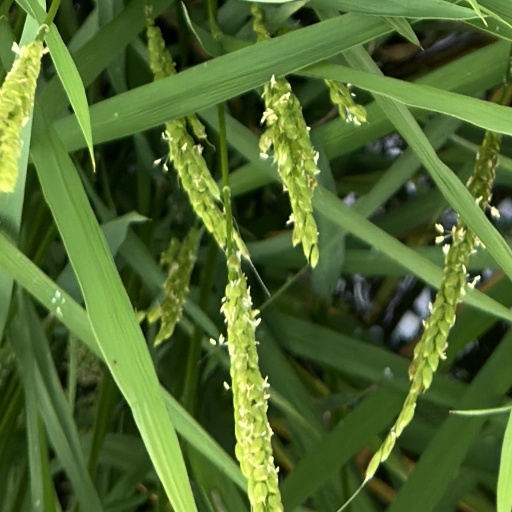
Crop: rice